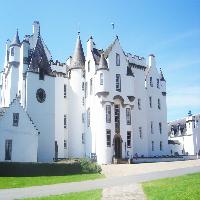
Weather: sun or clear